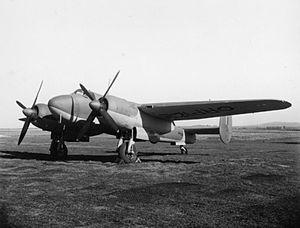
Le Bristol Buckmaster était un avion d'entraînement avancé militaire britannique, utilisé par la Royal Air Force dans les années 1950.